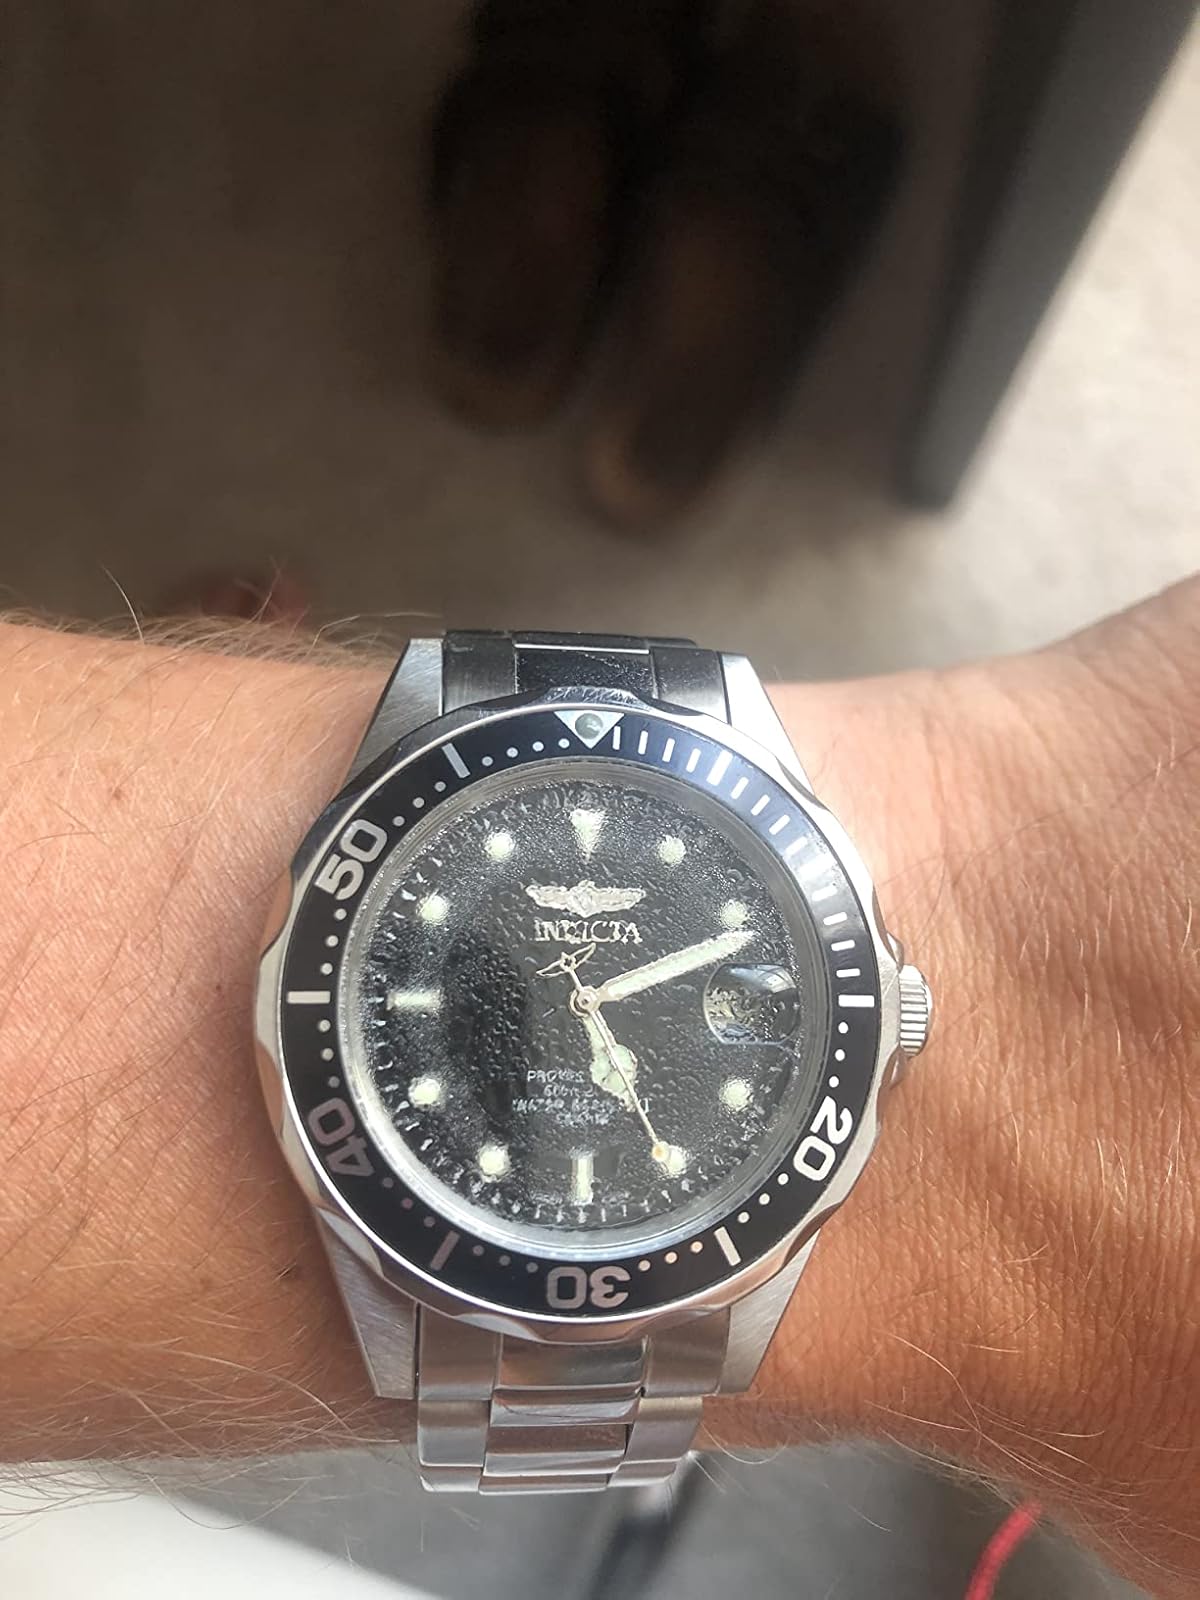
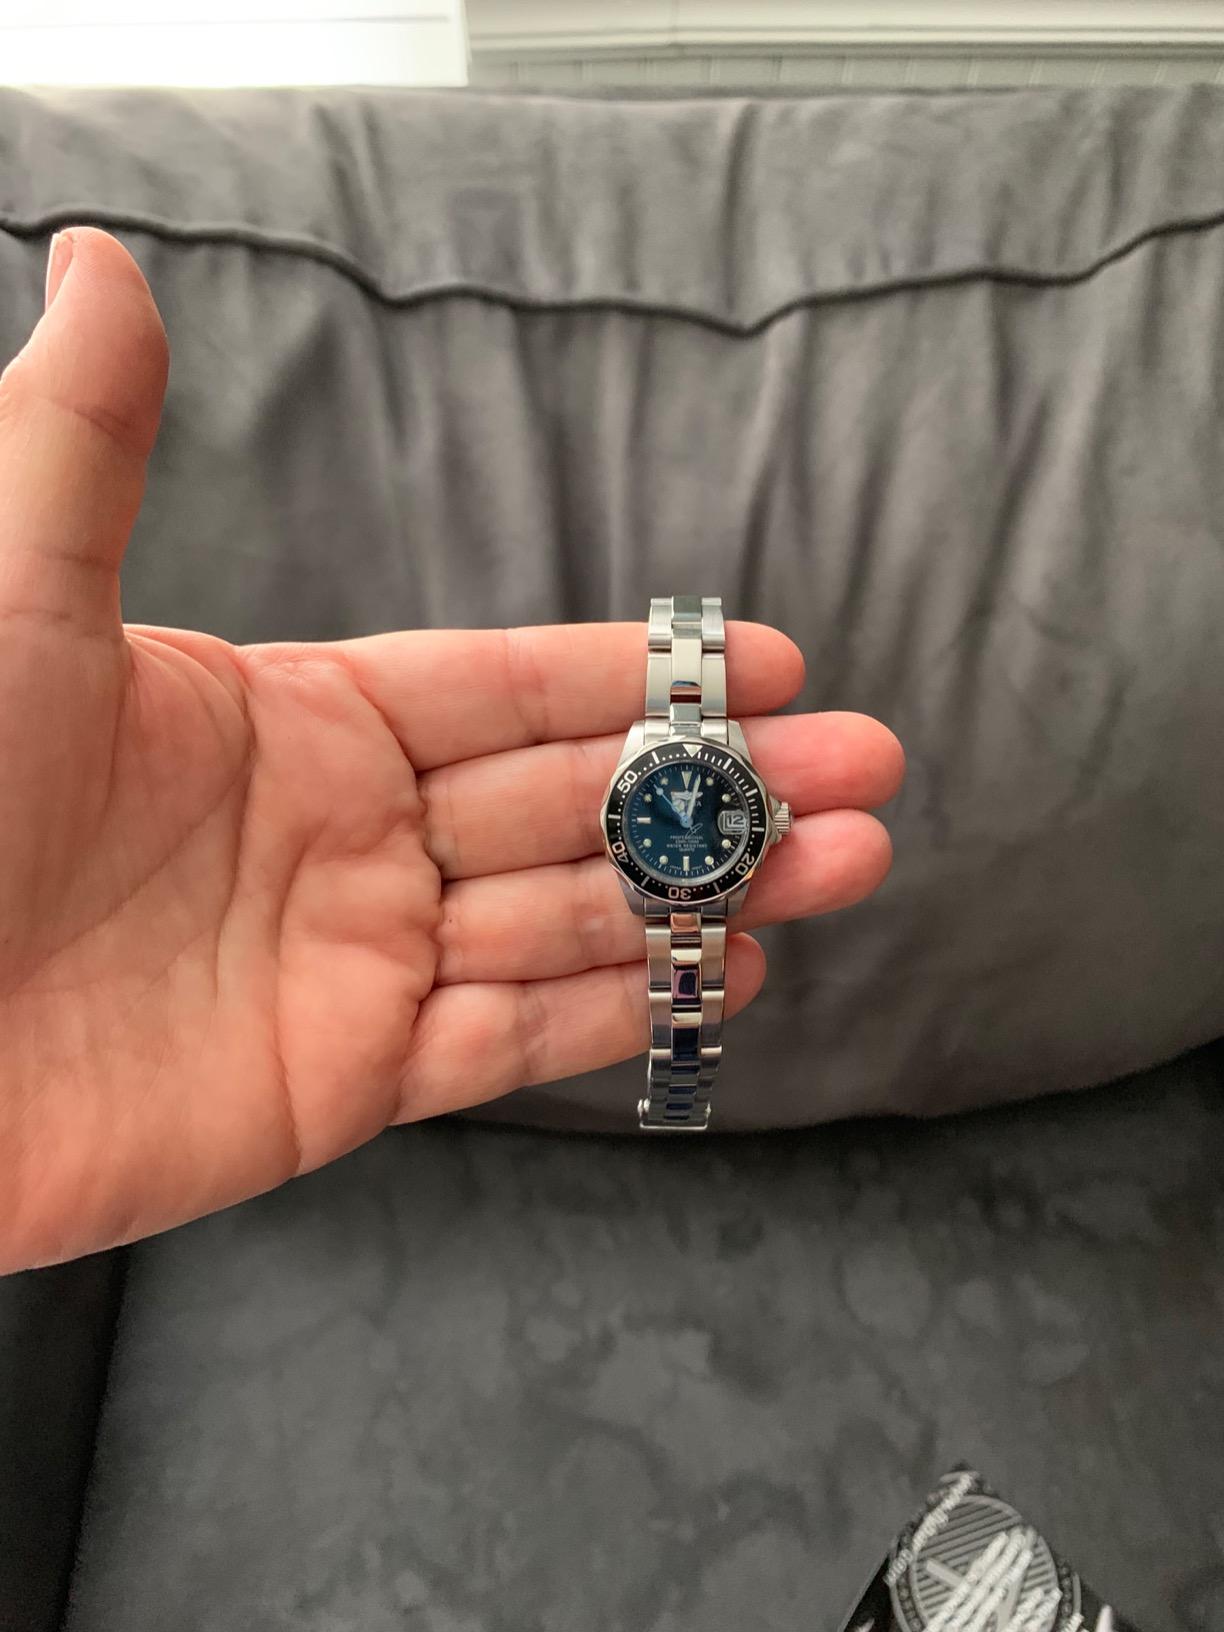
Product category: accessories_watch
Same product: yes